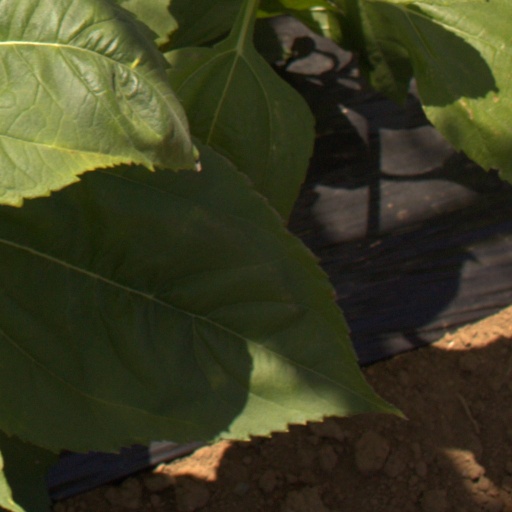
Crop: Jerusalem artichoke